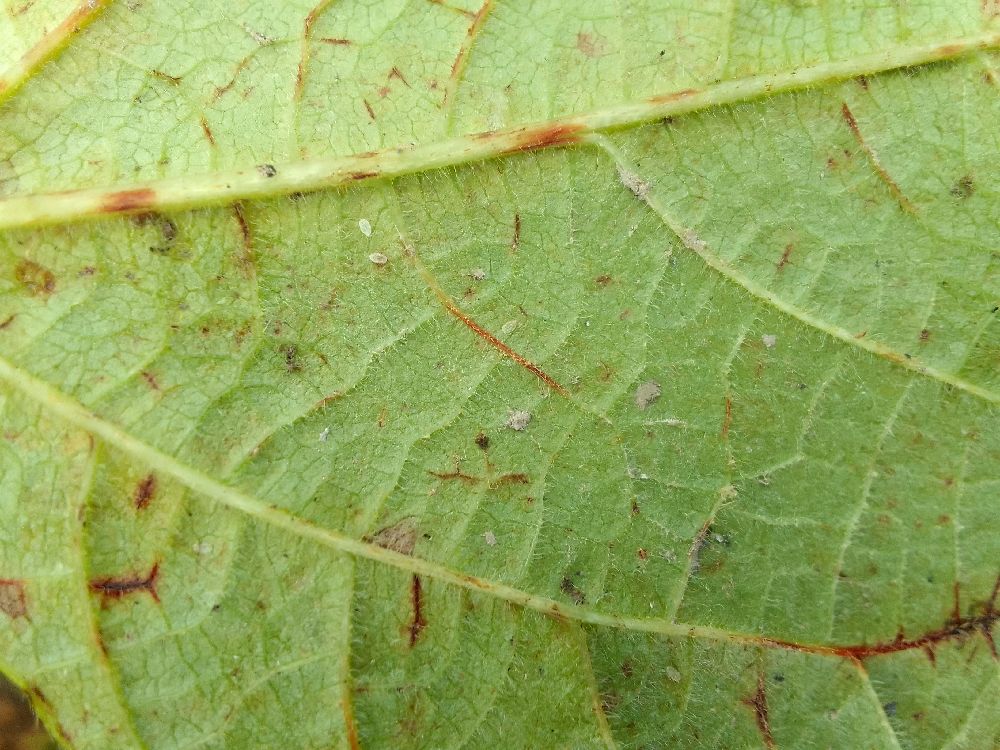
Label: anthracnose